Renewable energy in Taiwan

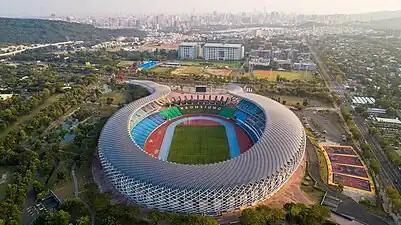
National Stadium in Zuoying District, Kaohsiung

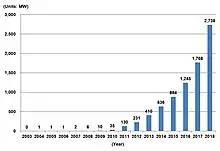
Taiwan photovoltaic installed capacity.

In 2013, the capacity factor of solar power in Taiwan was 14%. The total photovoltaic power installed as of 2016 was more than 1 GW over an area of 160 km, accounting for 0.42% of the power generation in Taiwan.